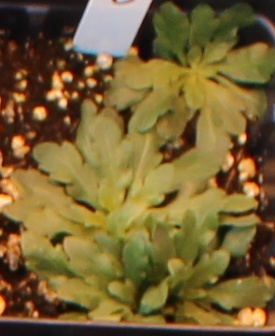
Label: Horseweed